Handcrafts and folk art in Puebla

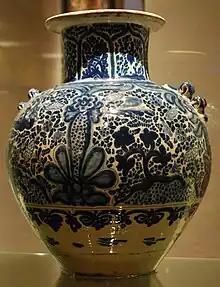
19th century Talavera piece on display at the Franz Mayer Museum in Mexico City

Glazed, double-fired pottery called mayolica was introduce to Mexico from Spain between 1550 and 1585, and was produced in various areas during the colonial period. However, only in Puebla has it been made continuously to the present.